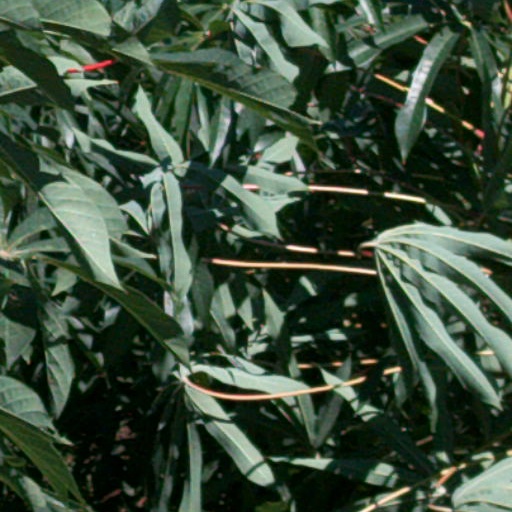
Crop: cassava